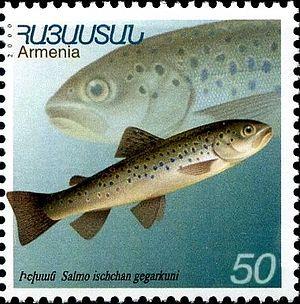
Salmo est un genre de poissons de la famille des salmonidés qui comprend de nombreuses espèces de saumons et de truites de la région Atlantique.
Salmo ischchan, communément appelé truite du lac Sevan, est une espèce de poissons d'eau douce endémique du lac Sevan en Arménie.